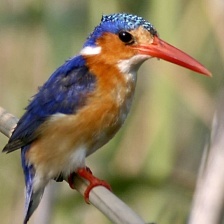
Species: MALACHITE KINGFISHER
Scientific name: CORYTHORNIS CRISTATUS